Charles Robert Drysdale

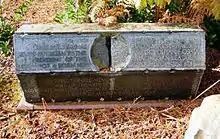
Drysdale's grave in Brookwood Cemetery

In 1869, he began a life-long relationship with fellow doctor and campaigner Alice Vickery. Neither believed in marriage, preferring instead to live in a free union, although many contemporaries assumed that they were husband and wife. They are buried together in Brookwood Cemetery.